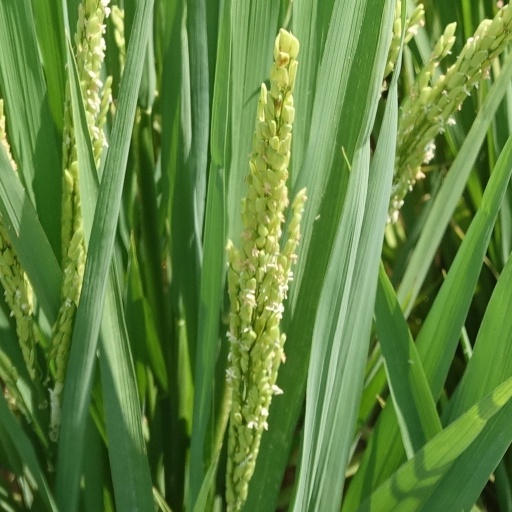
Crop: rice